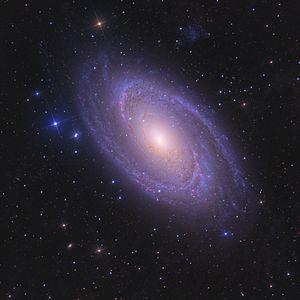
M81 est une galaxie spirale située dans la constellation de la Grande Ourse à environ 12,0 millions d'années-lumière de la Voie lactée.